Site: brandenburg
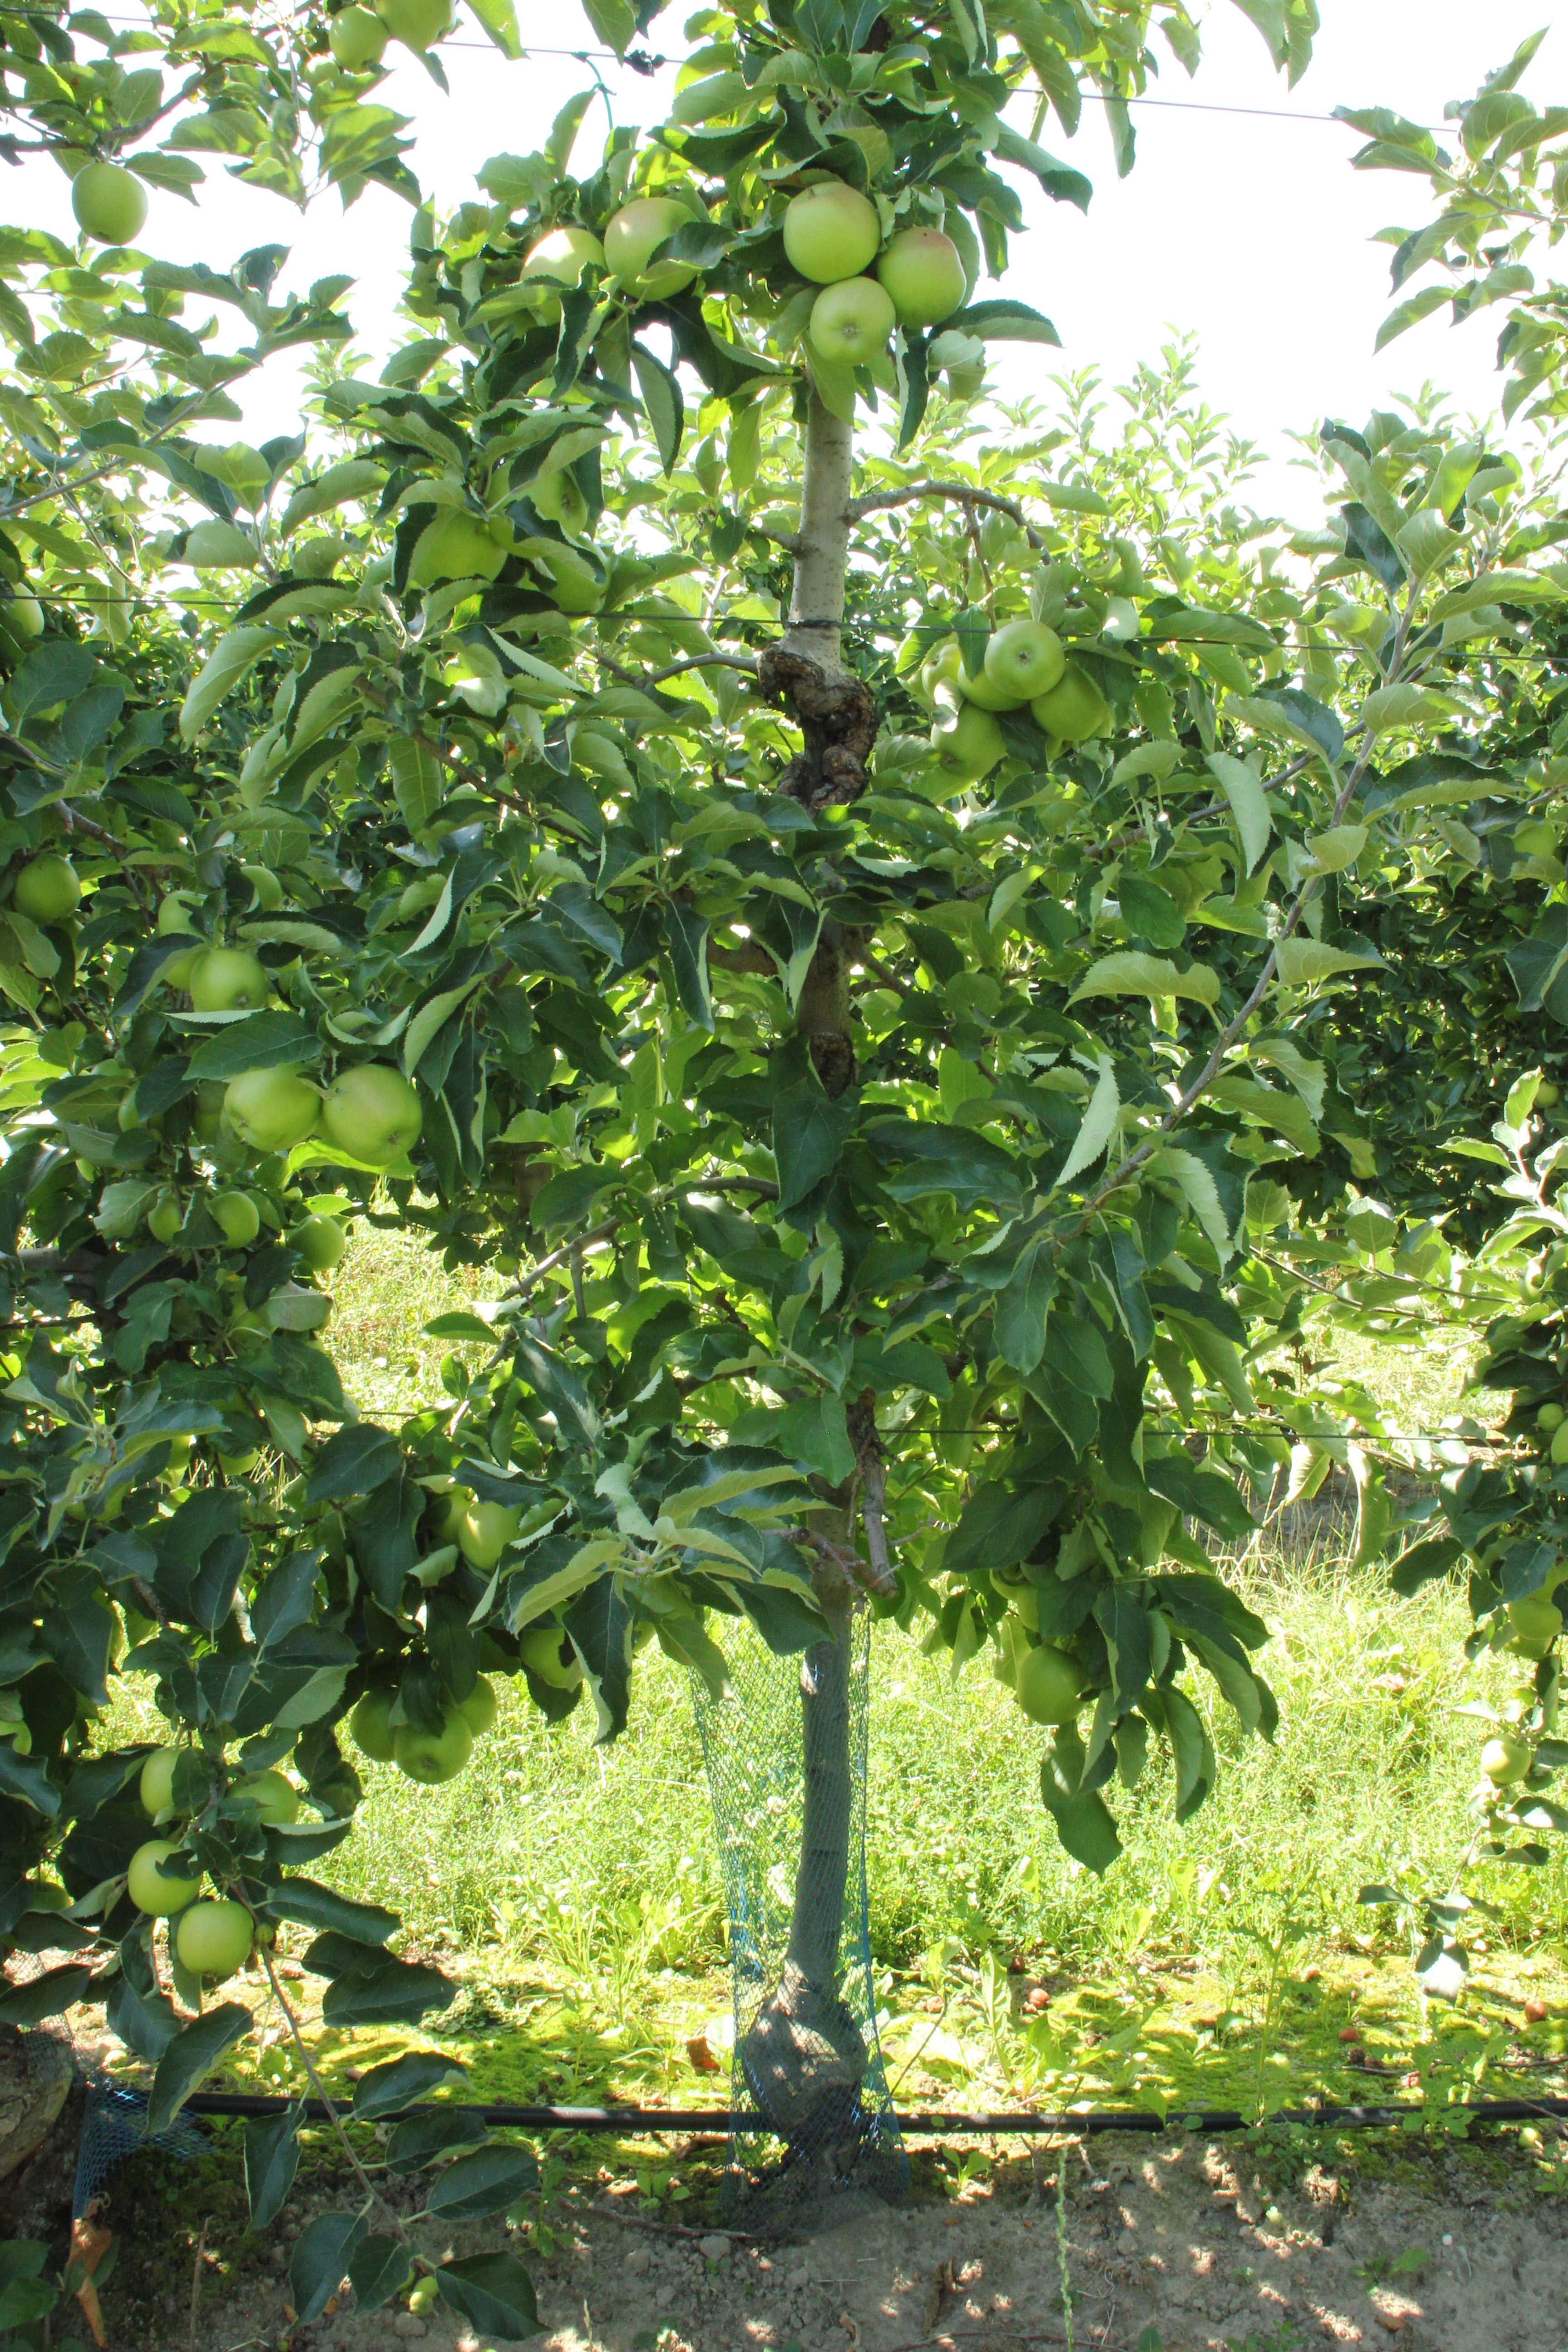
Growth stage (BBCH 77): Development of fruit